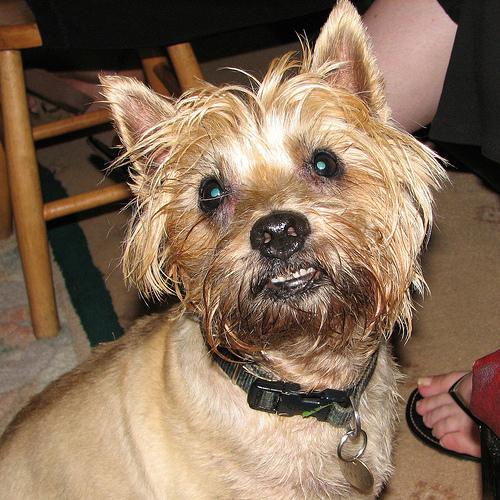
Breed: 211-n000009-cairn